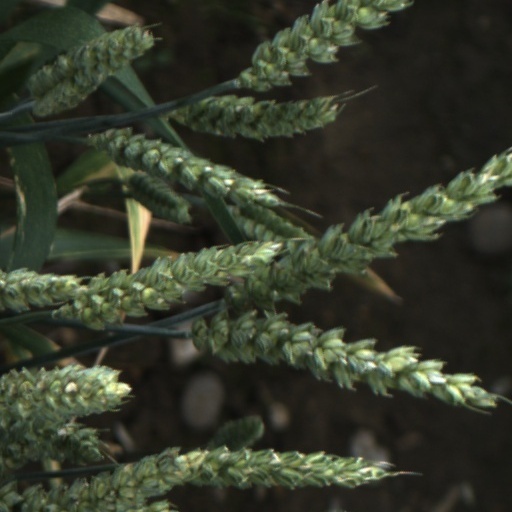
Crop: wheat